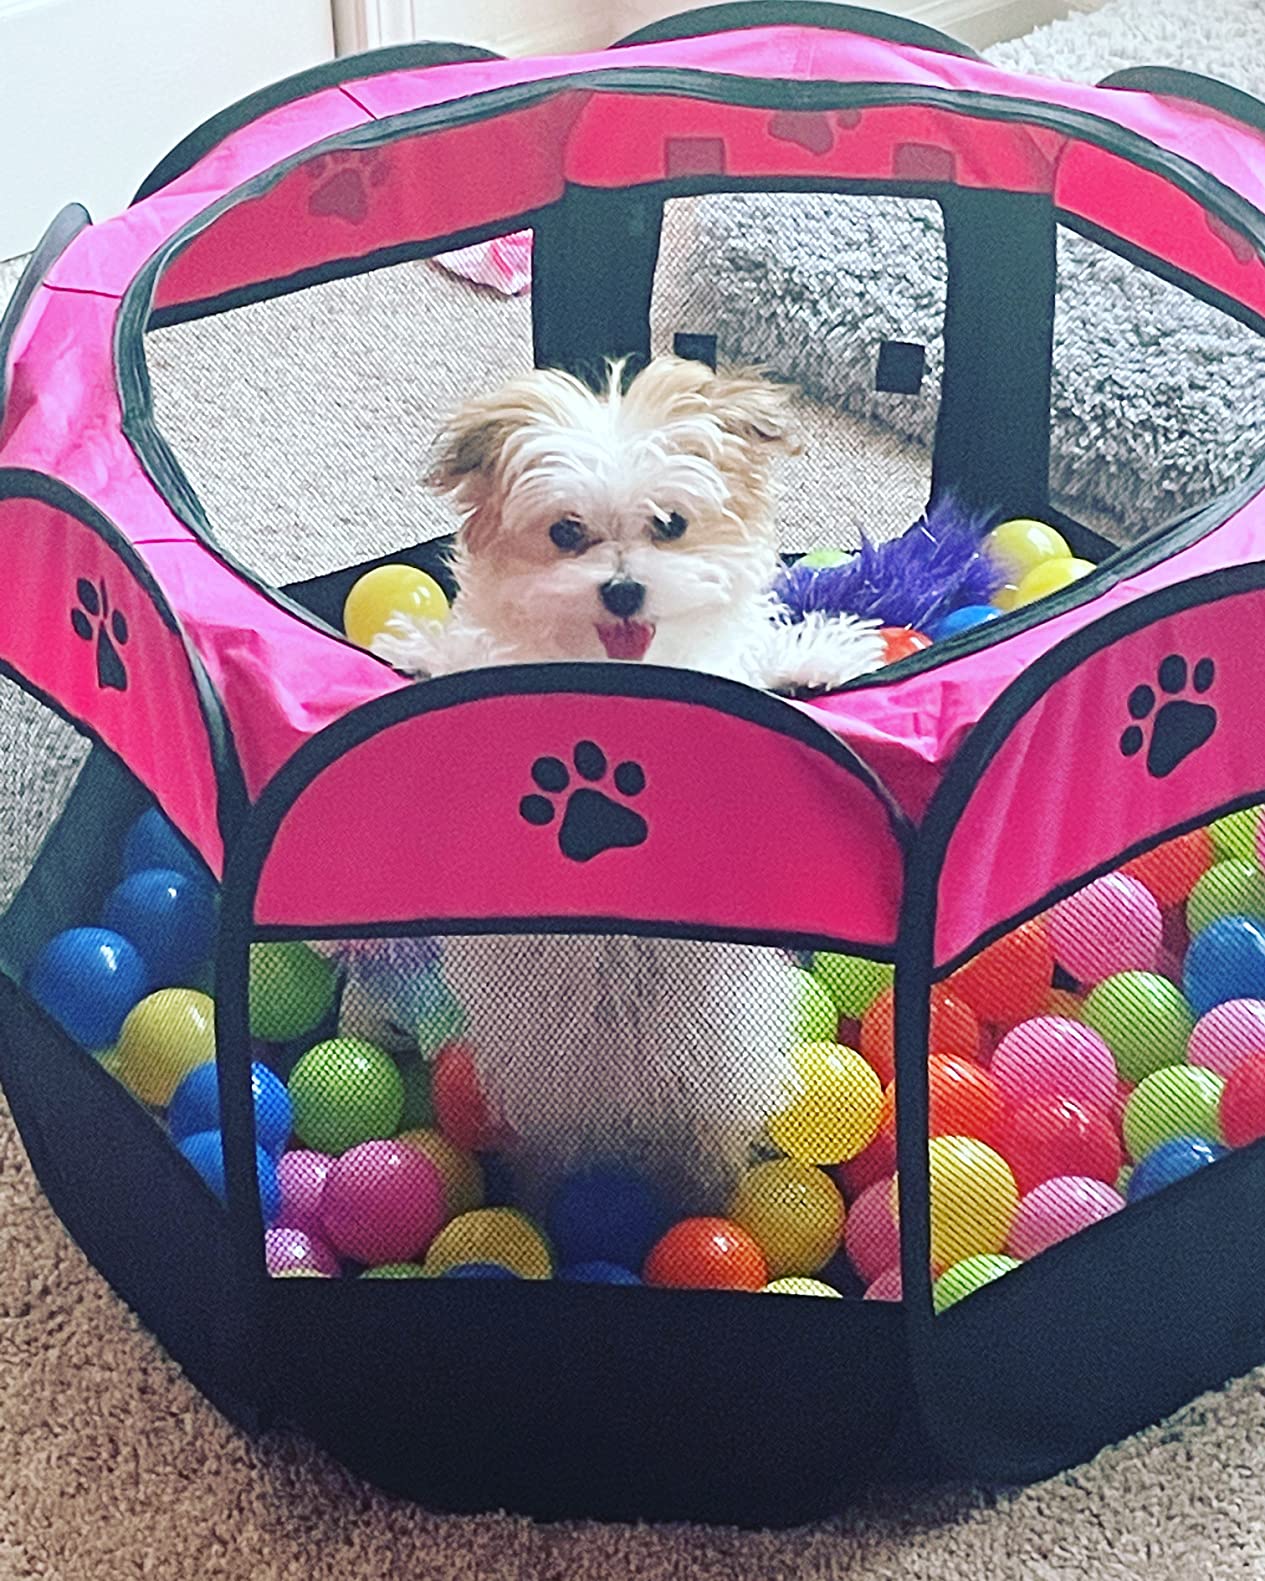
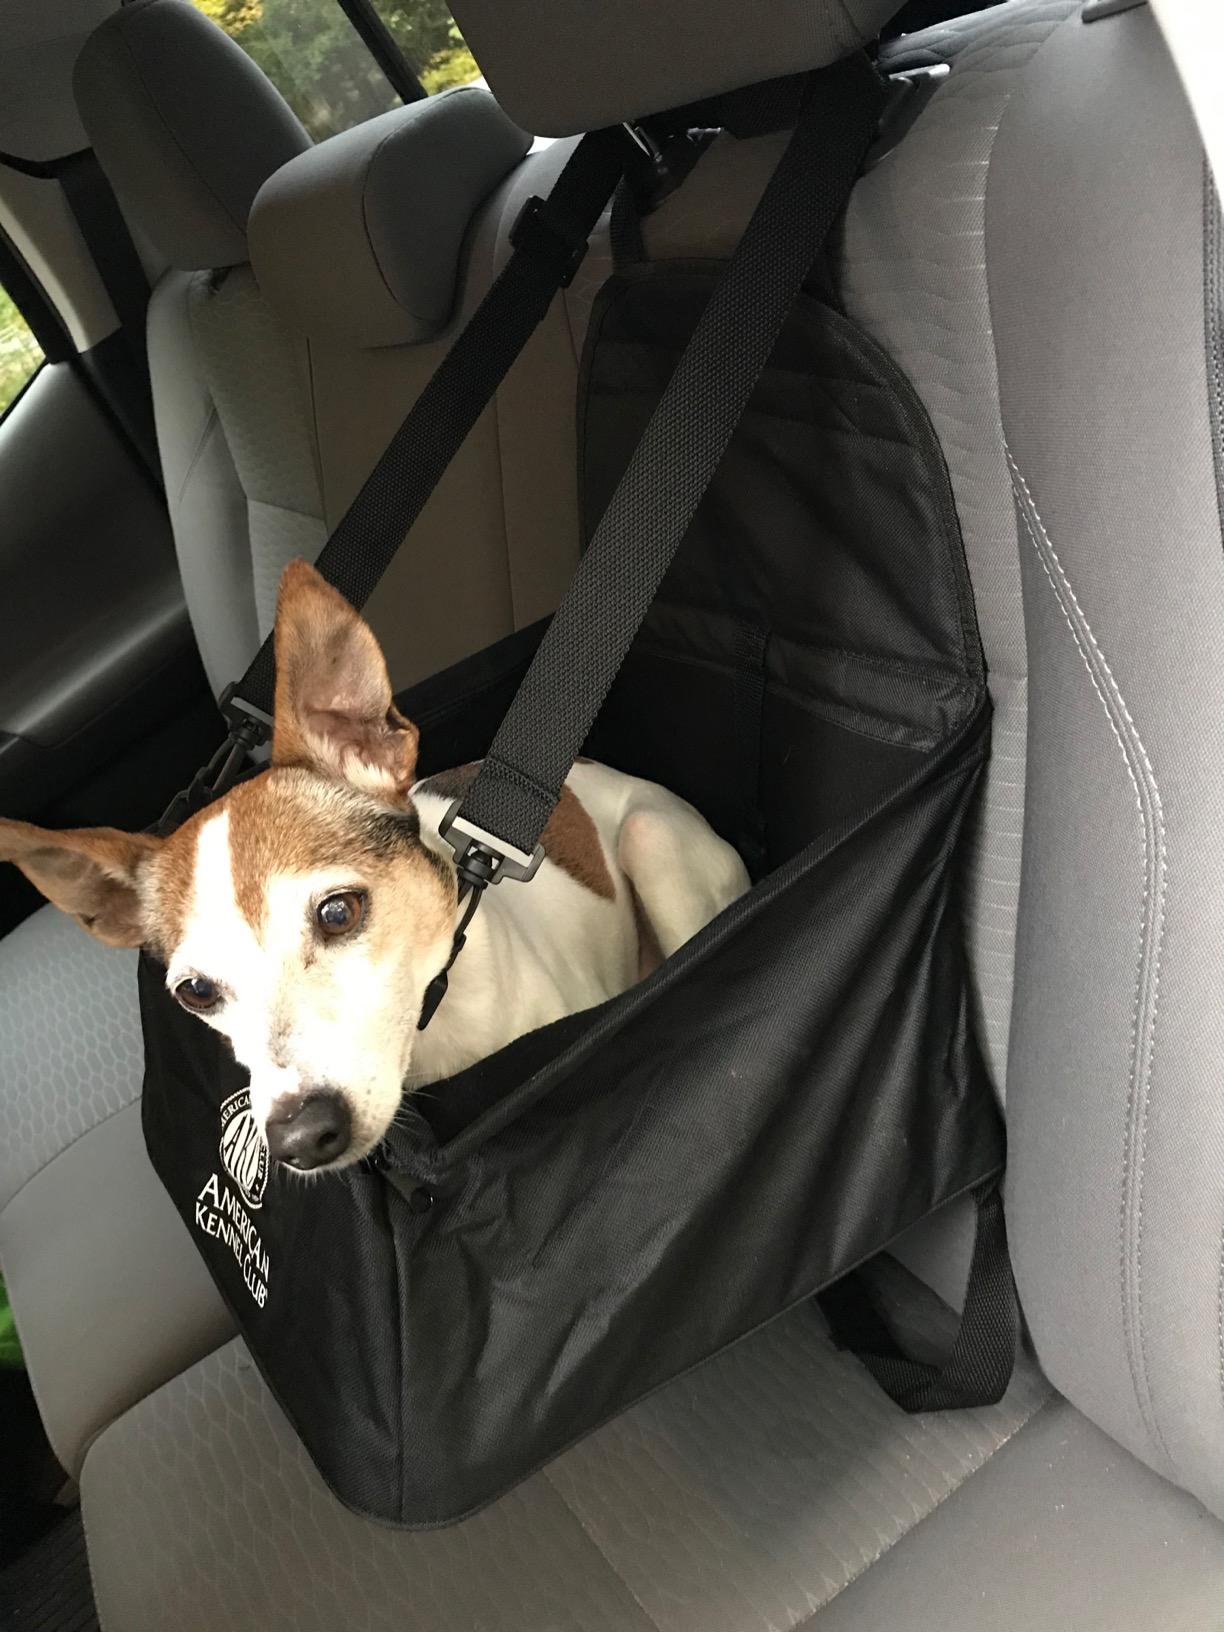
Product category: items_kennel
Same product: no